Polish Navy

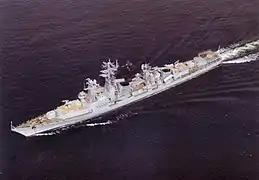
ORP "Warszawa" was a Kashin-class guided missile destroyer

After World War II, on 7 July 1945, the new Soviet-imposed Communist government revived the Polish Navy with headquarters in Gdynia. During the Communist period, Poland's navy experienced a great buildup, including the development of a separate amphibious force of Polish Marines. The Navy also acquired a number of Soviet-made ships, including 2 destroyers, 2 missile destroyers, 13 submarines and 17 missile boats. Among them was a , and a modified Kashin-class missile destroyer,. Polish shipyards produced mostly landing craft, minesweepers and auxiliary vessels. The primary role of the Warsaw Pact Polish Navy was to be Baltic Sea control, as well as amphibious operations along the entire Baltic coastline against NATO forces in Denmark and West Germany. The collapse of the Soviet Union, the dissolution of the Warsaw Pact, and the fall of Communism ended this stance.